1 yen coin

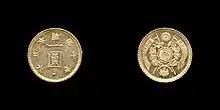
1 yen gold coin from 1874 (year 7) (one design used)

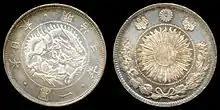
1 yen silver coin from 1870 (year 3) Design 1 - (1870)

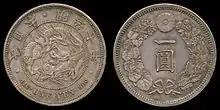
1 yen silver coin from 1874 (year 7) Design 2 - (1874–1914)

The following is a circulation figure for coins that were minted during the 3rd year of Taishō's reign. Coins from this period all begin with the Japanese symbol 大正 (Taishō). This was the final year one yen coins were minted in silver, and is a one year type.